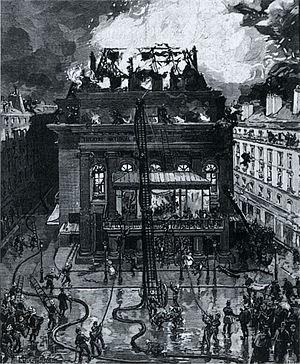
Incendie de la seconde Salle Favart, Paris, le 25 mai 1887 (gravure).
Le théâtre national de l'Opéra-Comique, aussi appelé « salle Favart », est une salle de spectacles située place Boieldieu, dans le 2ᵉ arrondissement de Paris. Il a le statut d'établissement public à caractère industriel et commercial.
6 janvier :